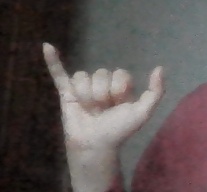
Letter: ya